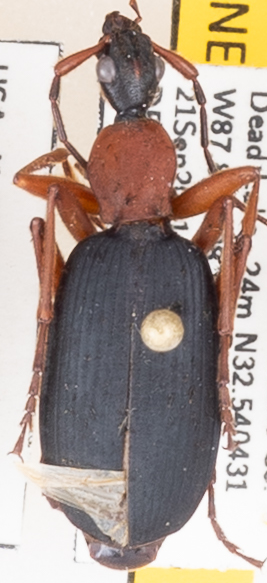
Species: Galerita bicolor
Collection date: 2021-09-21
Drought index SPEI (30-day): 1.386
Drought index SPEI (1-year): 1.416
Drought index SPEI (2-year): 2.09